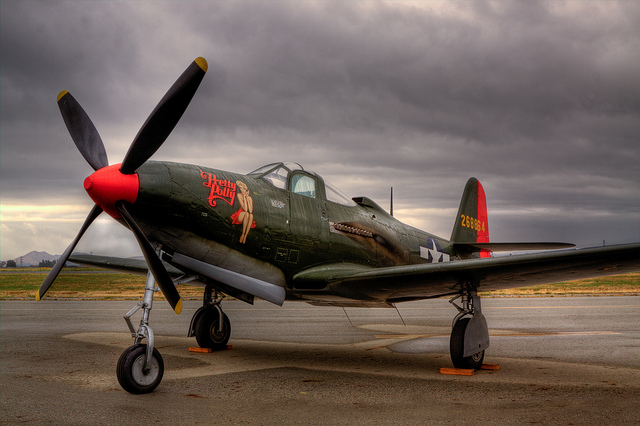
user: Given an image and a question. Answer the question in a short answer. Question: How is power supplied to this form of transportation? Short Answer:
assistant: gasoline